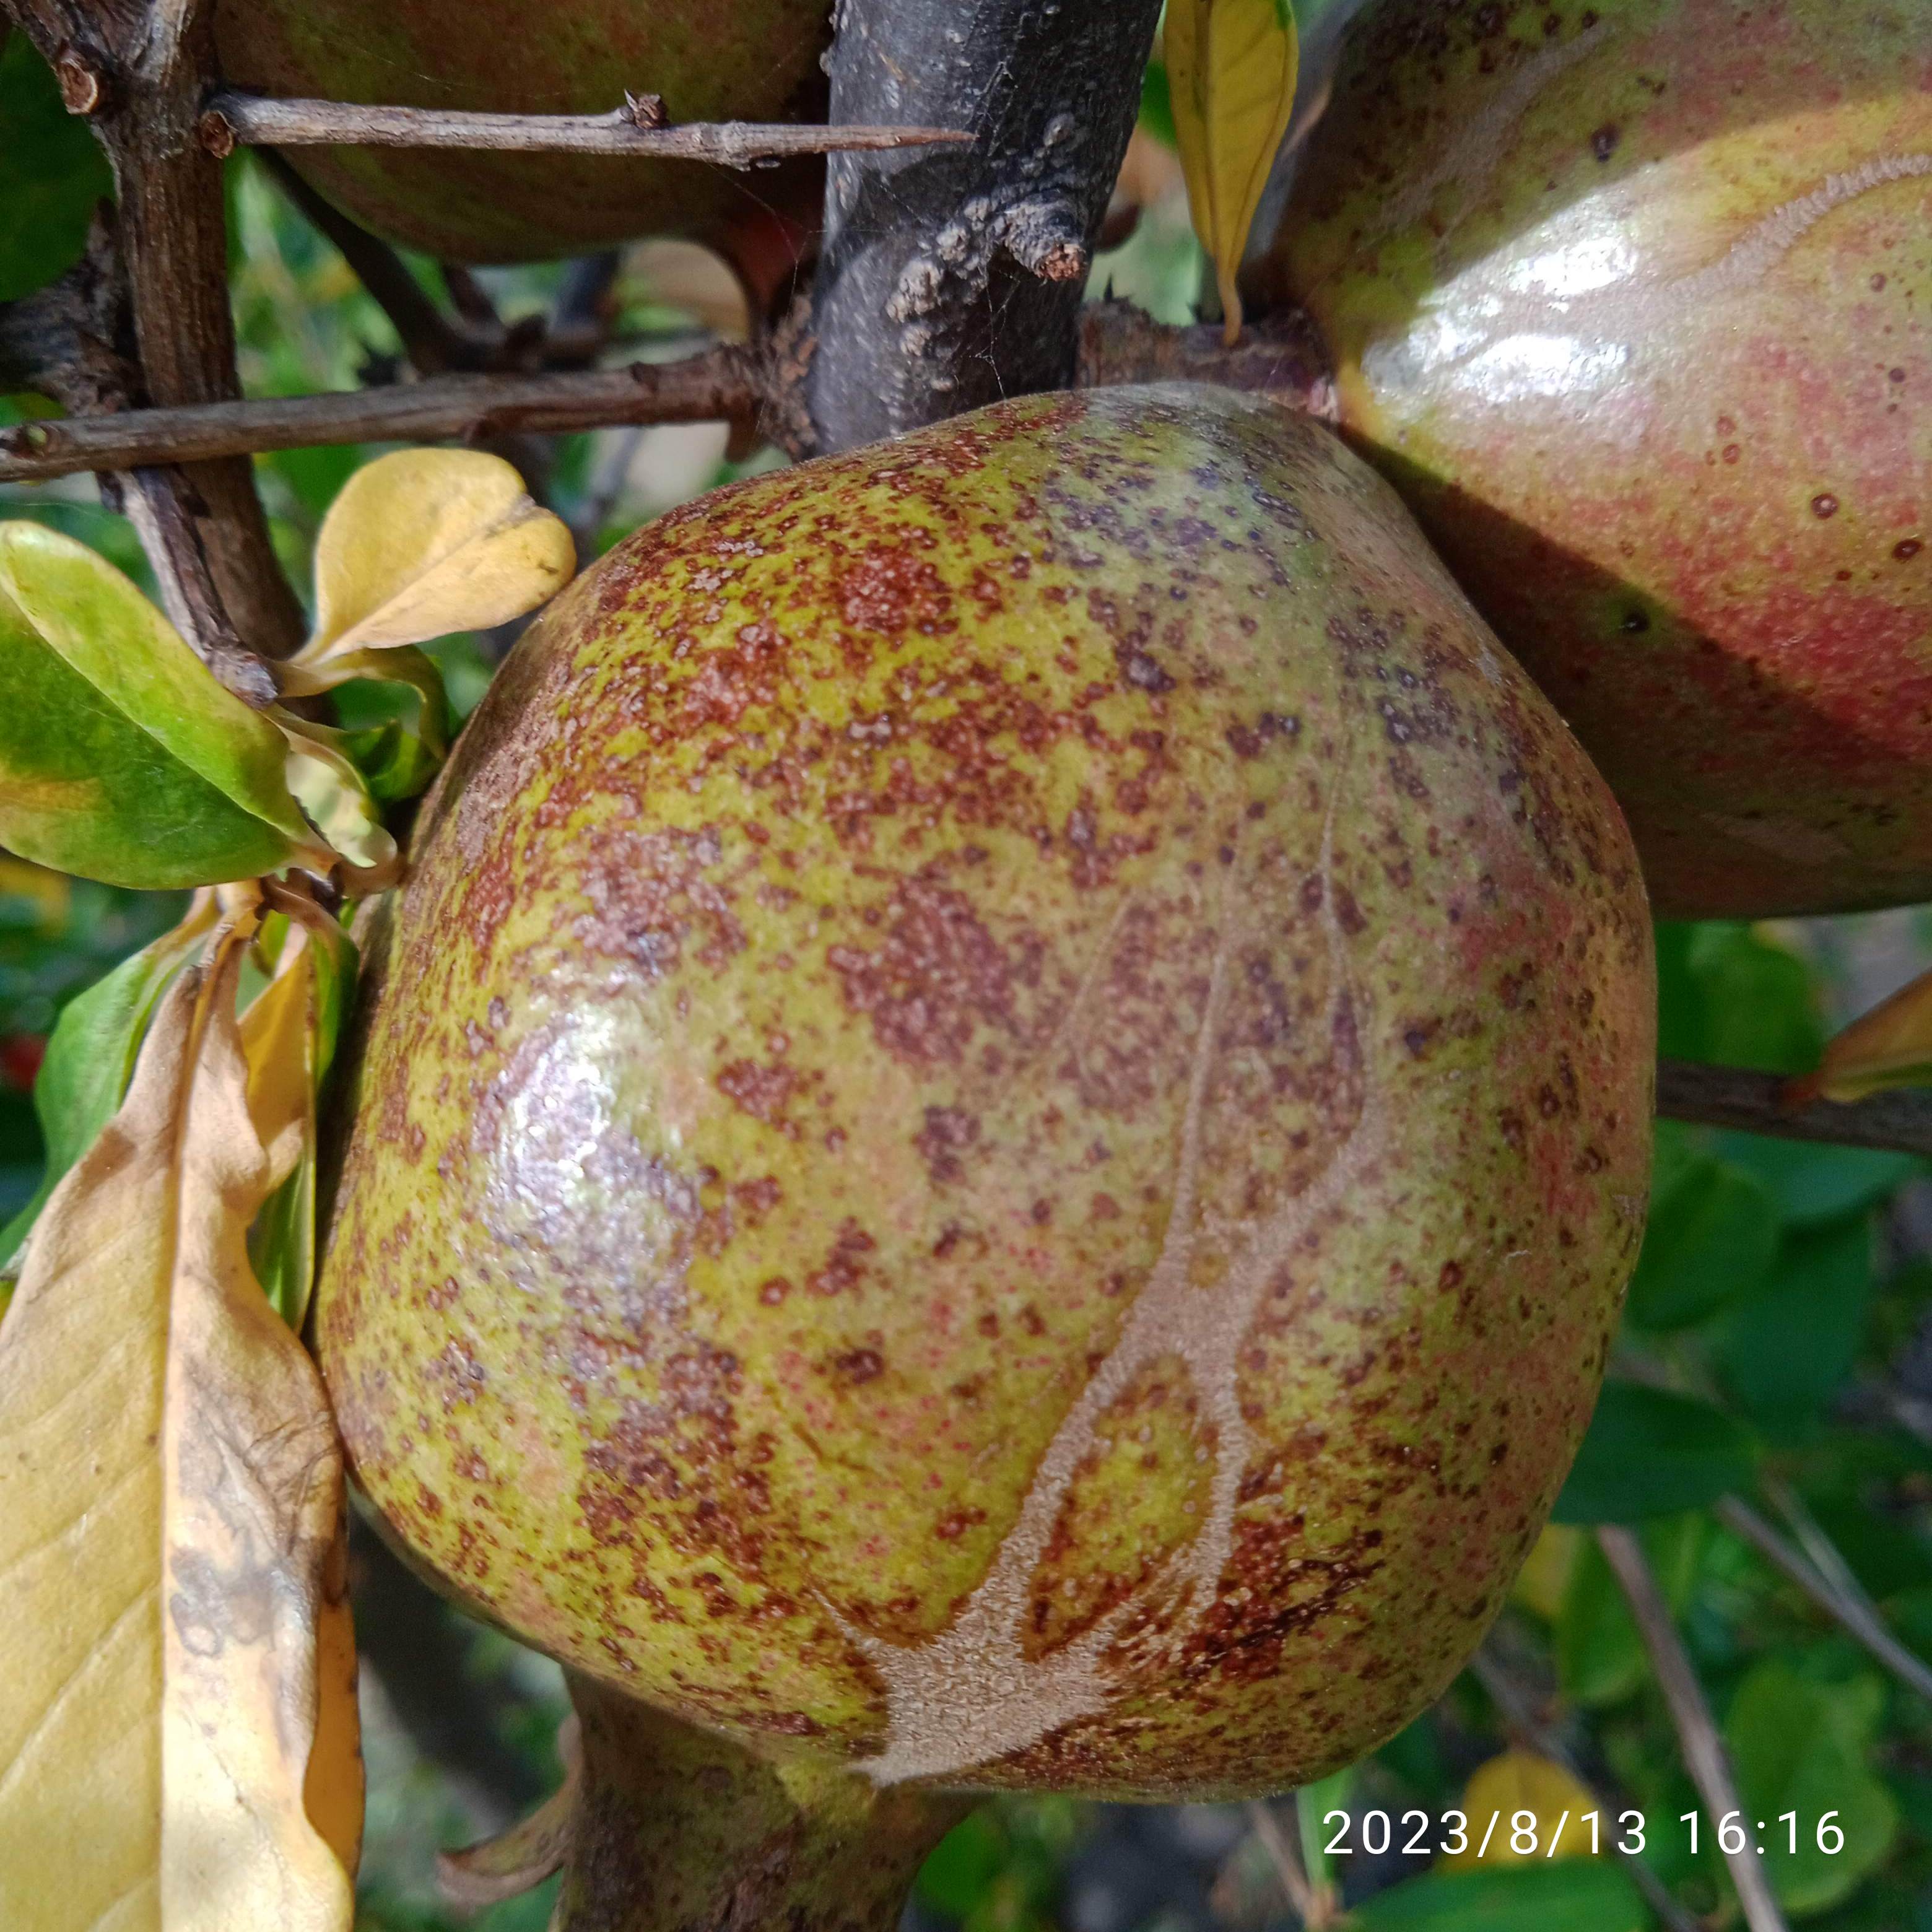
Label: Cercospora